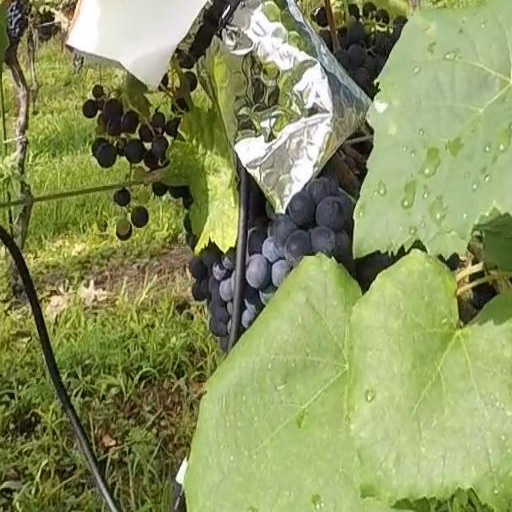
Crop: grape